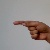
The image shows a hand gesture representing the letter 'G' in Indian Sign Language.